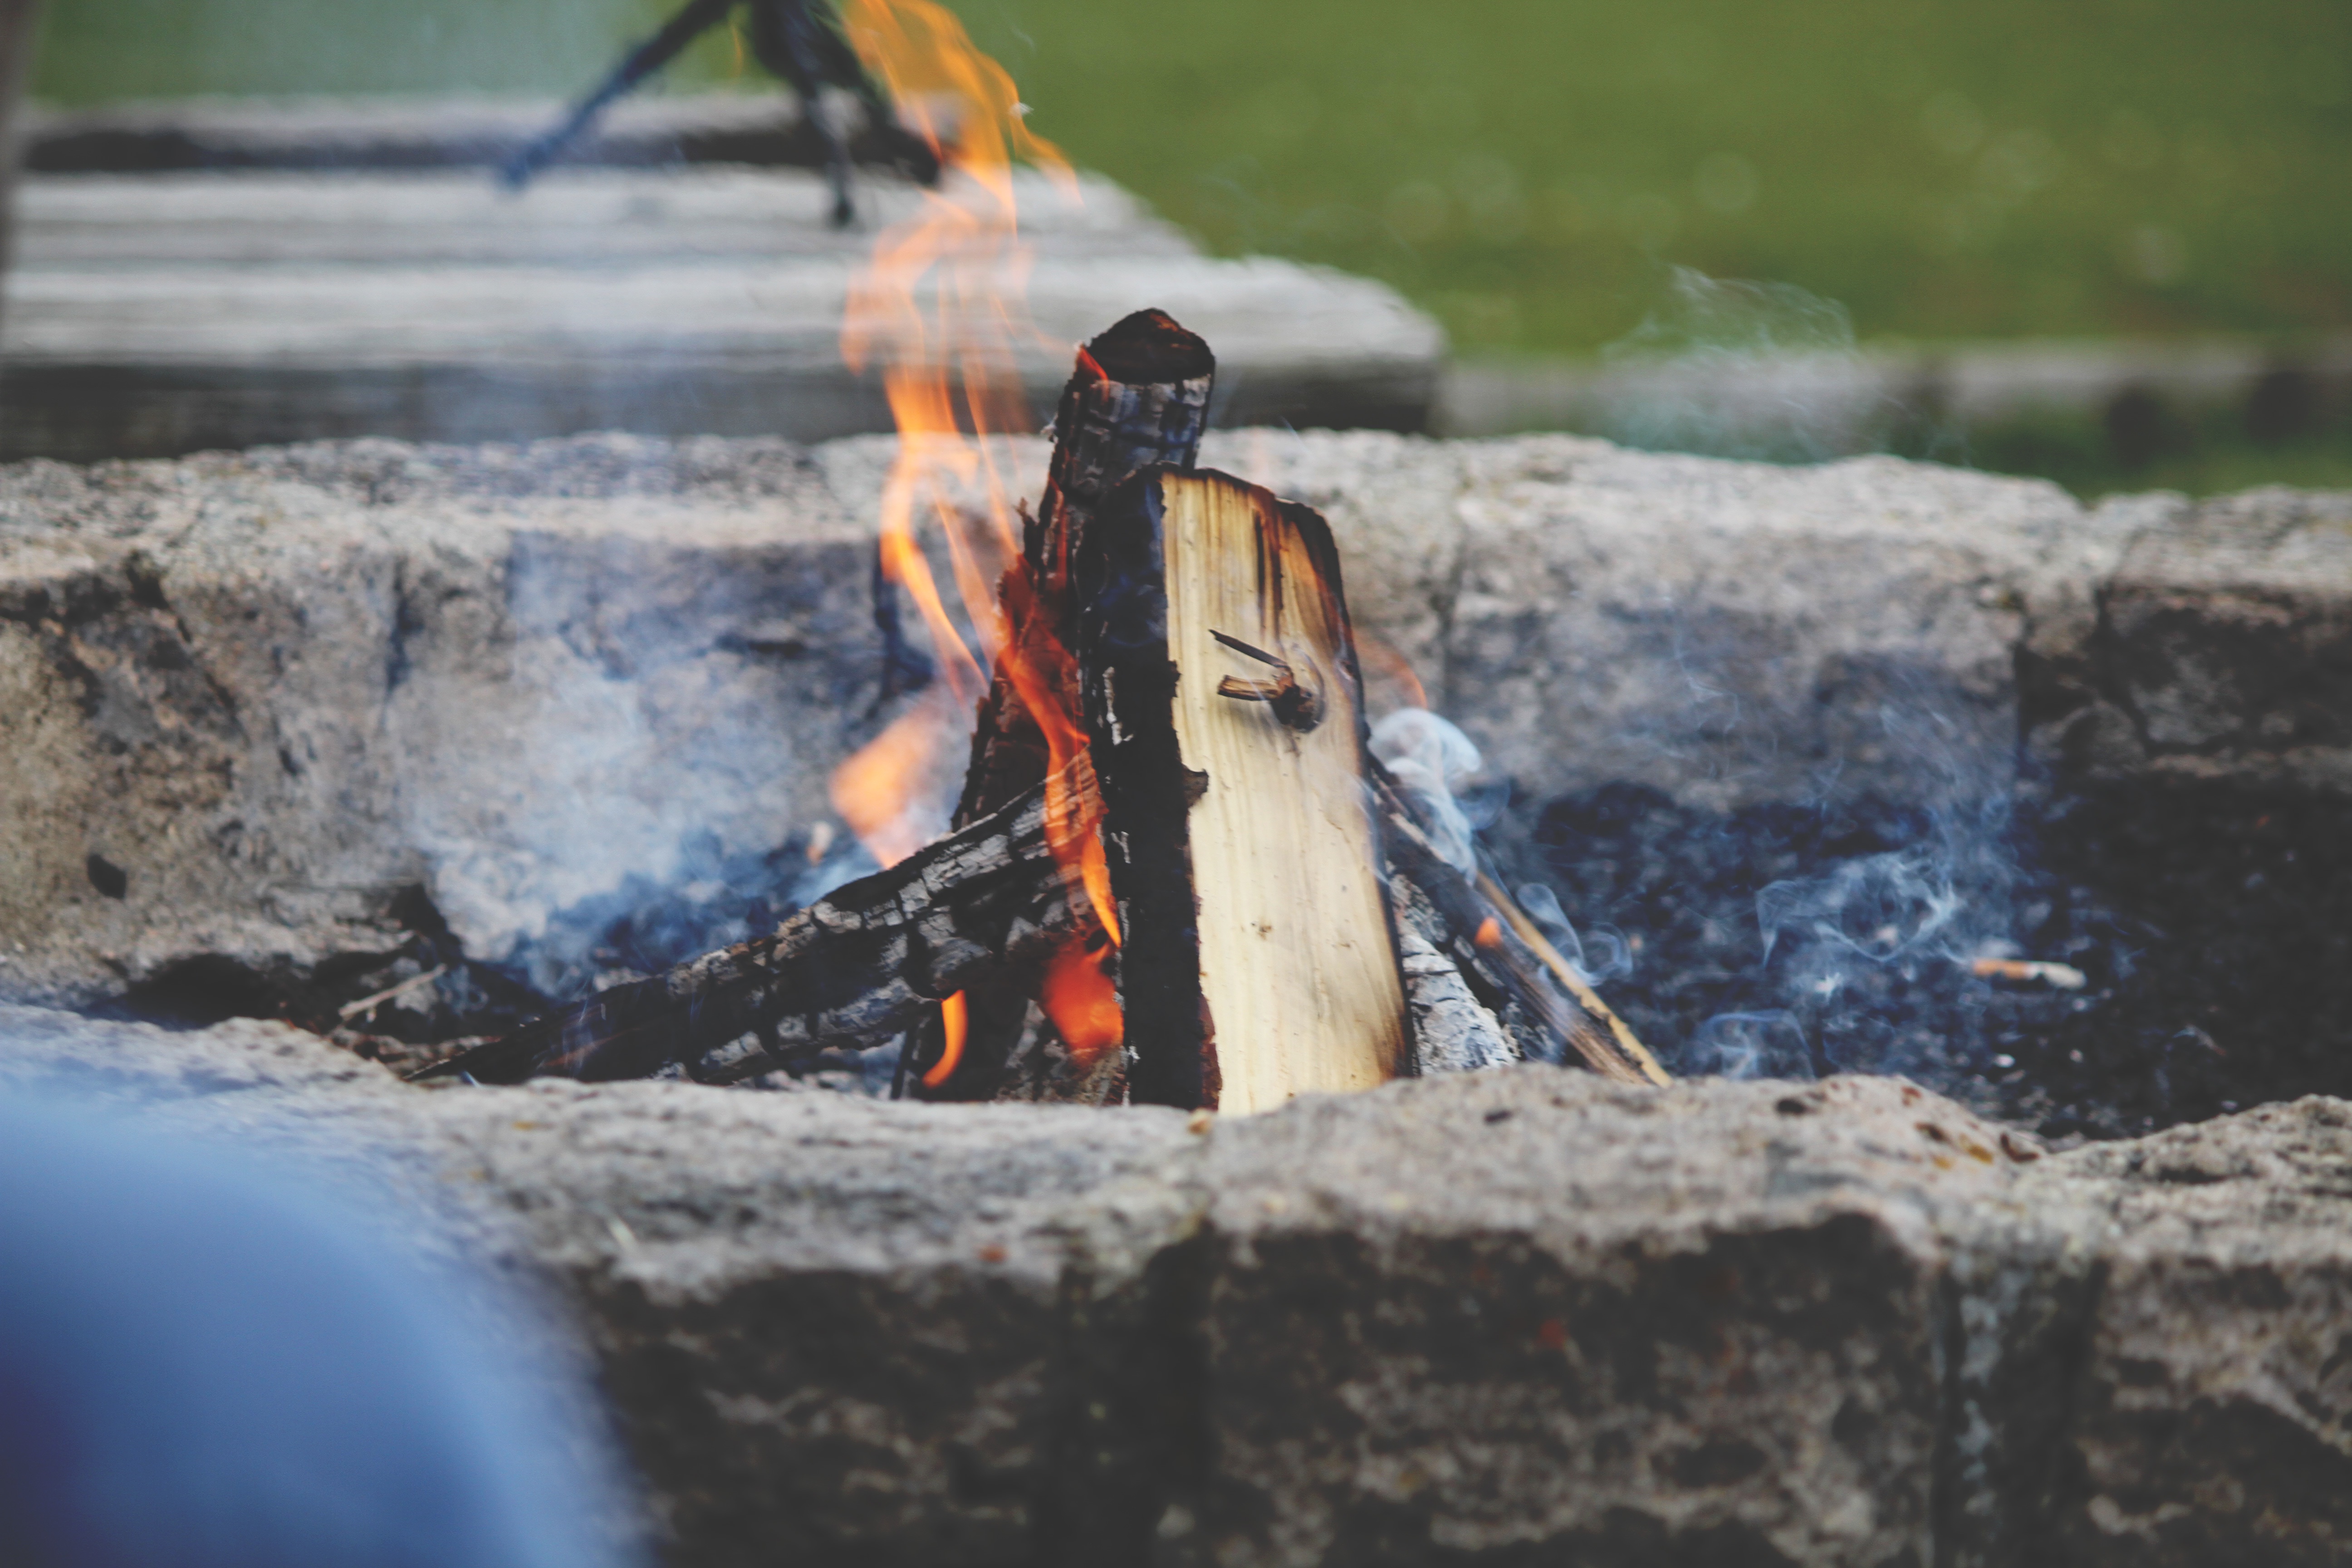
water, boat, log, vehicle, fire, extreme sport, burn, camp fire, burning, boating